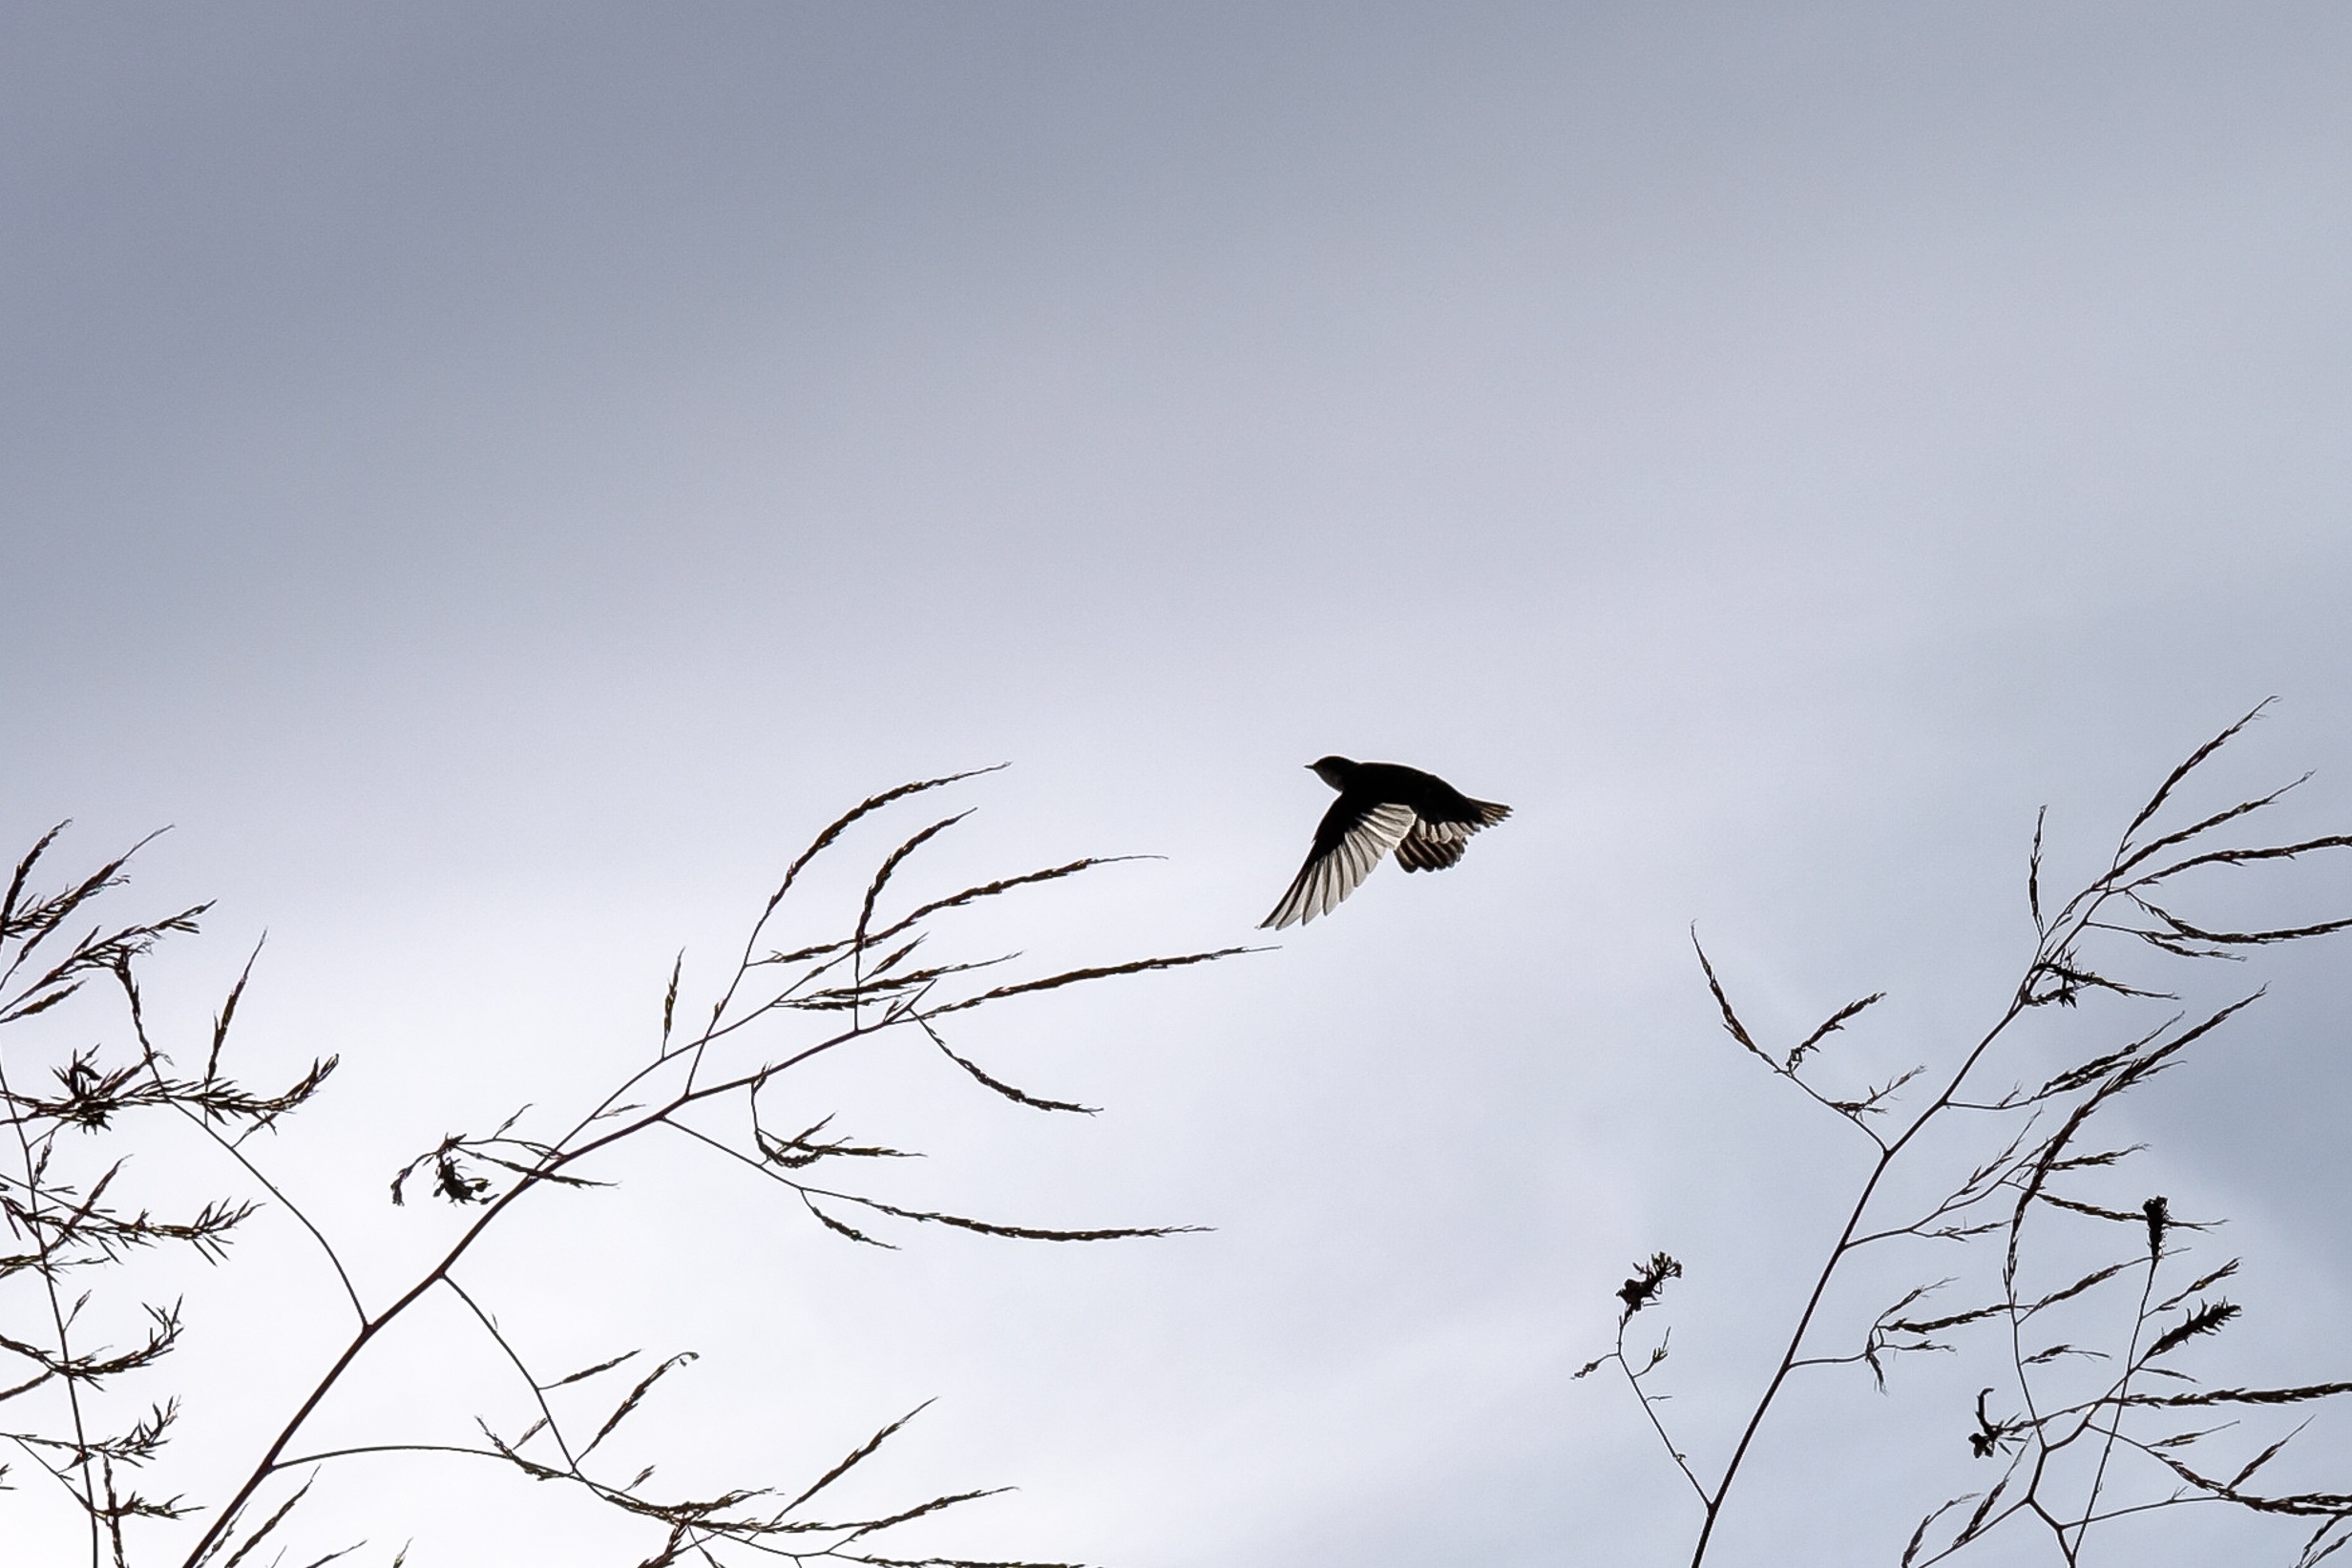
branch, bird, wing, flock, vertebrate, bird migration, perching bird, animal migration, crane like bird